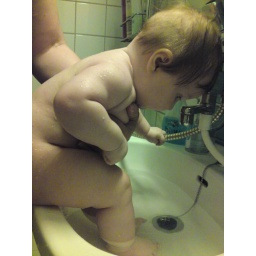
Bathtime for Eira. The bathroom sink causes less howling in comparison to the proper babybath, in case anyone's wondering.